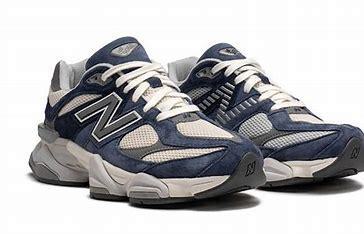
Brand: New
Model: Balance New Balance 9060